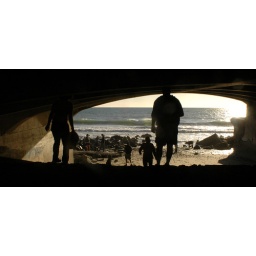
tunnel under coast highway